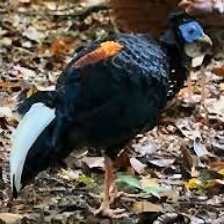
Species: CRESTED FIREBACK
Scientific name: LOPHURA IGNITA